SLC46A3

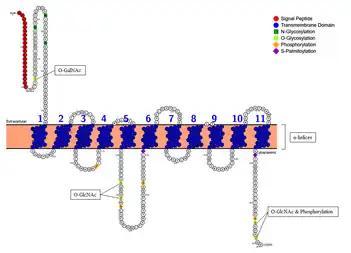
Membrane Topology of SLC46A3.

Membrane topology of SLC46A3 shows the 11 α-helical transmembrane domains embedded in the membrane with the N-terminus oriented toward the extracellular region (or lumen of the ER) and the C-terminus extended to the cytoplasmic region.